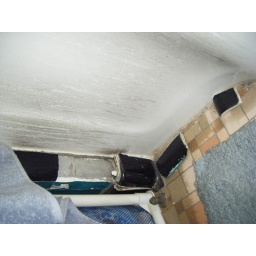
That would be title that was blown off the wall in the bathroom